John Catsimatidis

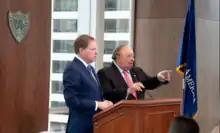
Former U.S. Attorney Geoffrey S. Berman and Catsimatidis delivering remarks at the Police Athletic League's Business Luncheon in 2018

Together with his spouse, Catsimatidis contributed $515,000 to Donald Trump's 2020 presidential campaign, and he is a vocal Trump supporter.